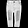
Label: Trouser